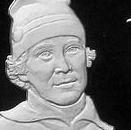
Age: 60